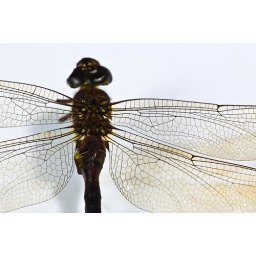
he was stuck in our porch flying around and my dog caught him and brought him upstairs to me, how nice!